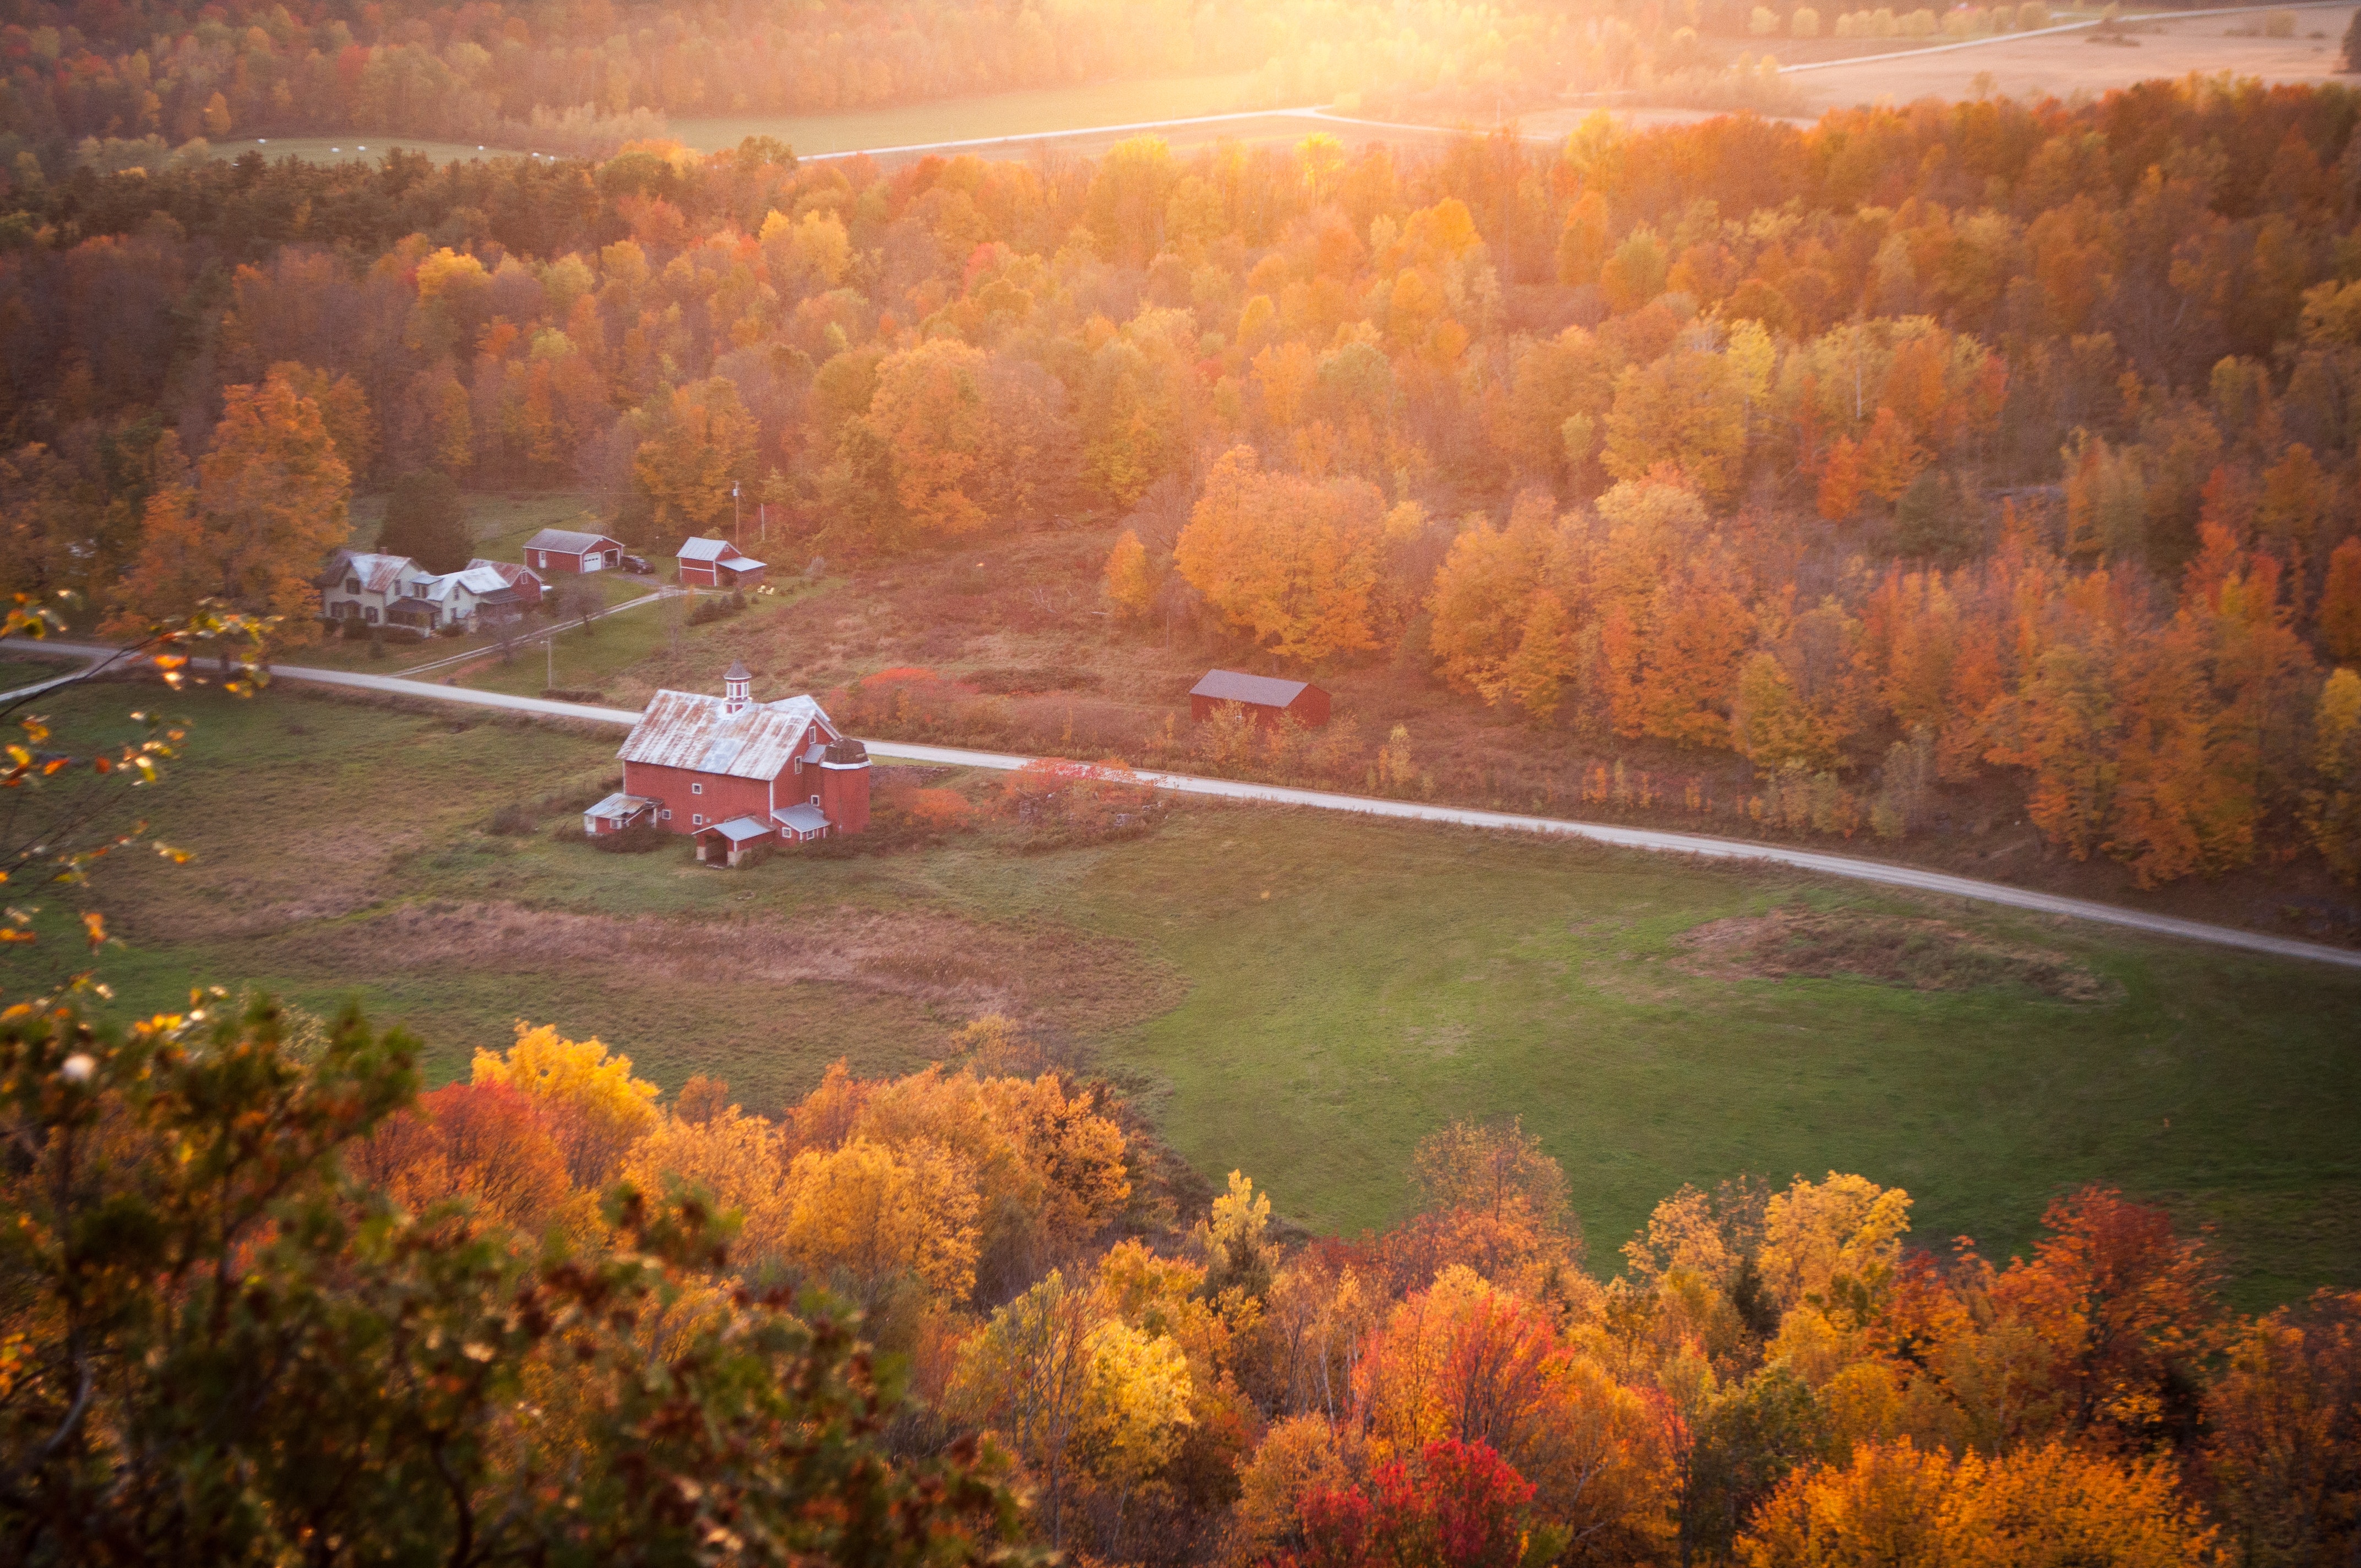
sky, leaf, autumn, photography, aerial photography, landscape, flight, vehicle